MLS Cup 2011

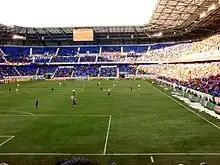
Los Angeles Galaxy opened their playoff campaign on October 31, traveling to Red Bull Arena (above) to take on the New York Red Bulls. The Galaxy won 1–0.

Ahead of the 2011 MLS Cup Playoffs, the Los Angeles Galaxy successfully defended the Supporters' Shield, winning it for the second consecutive year, and for the fourth time overall, tying D.C. United for the most regular season championships earned. The Galaxy became the third straight team to win back-to-back regular season titles. The Galaxy earned the Shield on October 8, two weeks prior to the end of the regular season, and finished the season with a 19–5–10, posting the second total number of points (67) ever by a league premier.